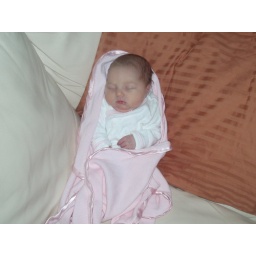
sitting in a big person chair